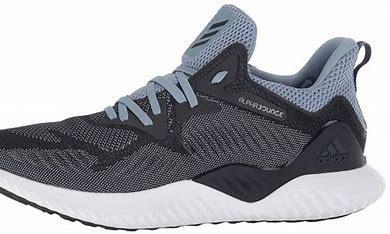
Brand: Adidas
Model: Alphabounce